Beyond the Purple Hills

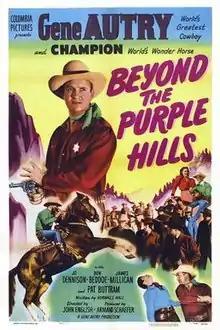
Theatrical release poster

Beyond the Purple Hills is a 1950 American Western film directed by John English and written by Norman S. Hall. The film stars Gene Autry, Jo-Carroll Dennison, Don Beddoe, James Millican, Don Reynolds and Hugh O'Brian. The film was released on July 25, 1950, by Columbia Pictures.